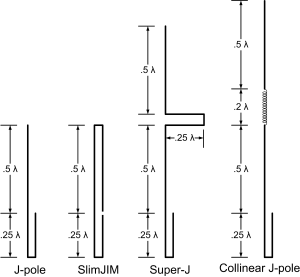
Ces antennes étaient régulièrement aperçues sur les ballons Zeppelin d’où le nom « antenne Zeppelin ». Elles sont également appelées « antenne en J » pour l'image de leur forme 1/4 bifilaire et 1/2 filaire. L’antenne Zeppelin est en forme de J, et elle est constituée d'un fil électrique alimenté sur une extrémité par une ligne d'alimentation de 1/4 λ.